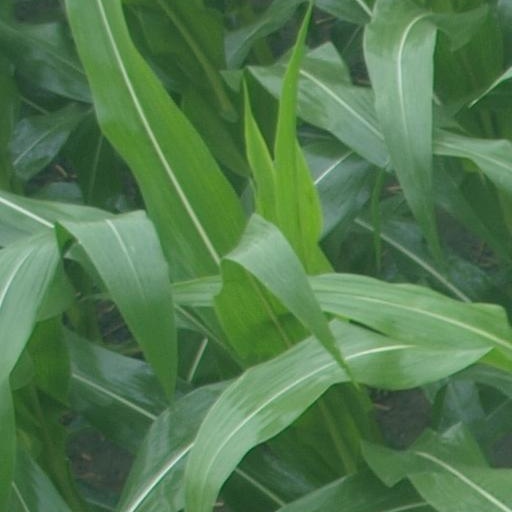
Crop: maize; corn